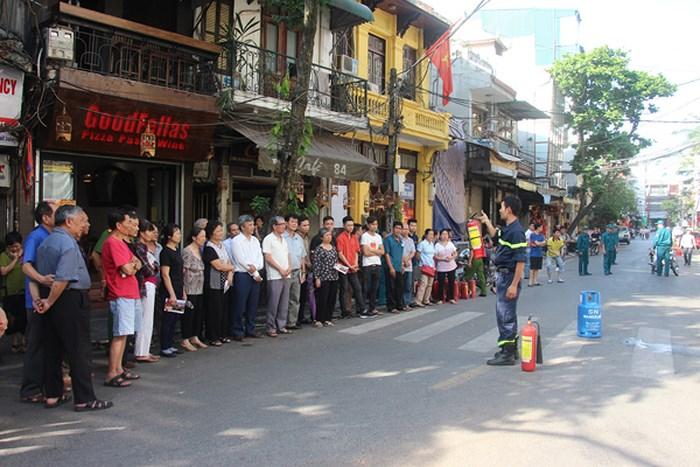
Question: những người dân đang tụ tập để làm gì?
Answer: xem tập huấn phòng cháy chữa cháy